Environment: real
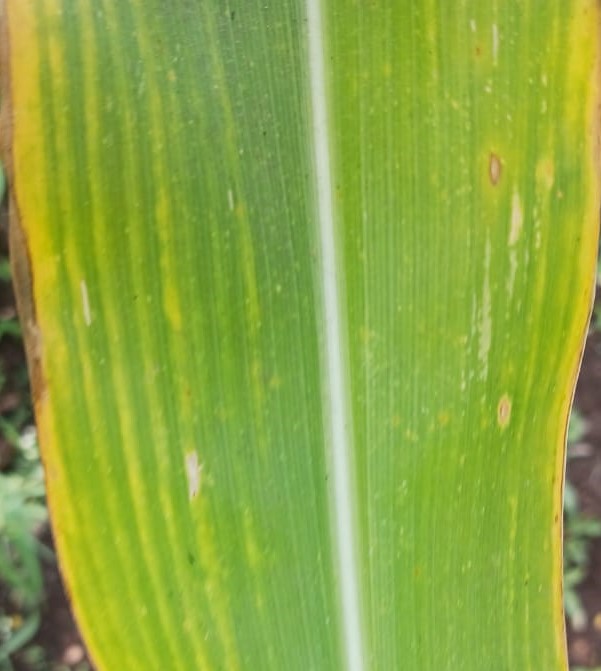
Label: potassium_deficiency